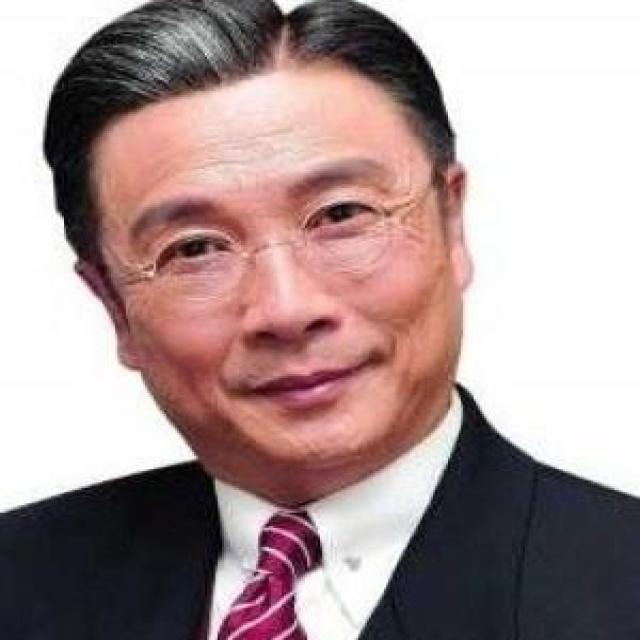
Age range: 45-64